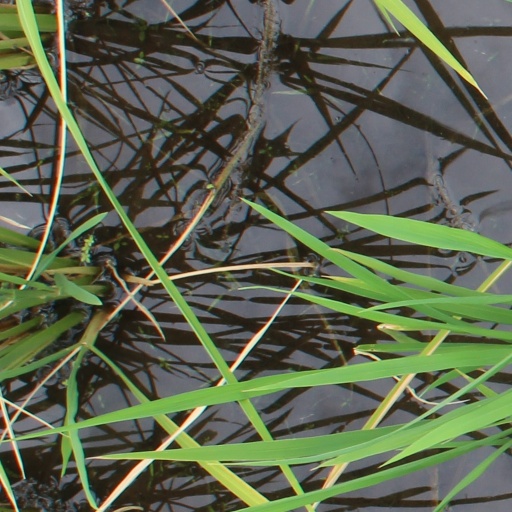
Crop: rice